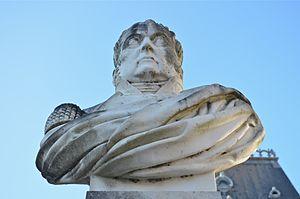
Place Belliard - Fontenay-le-Comte (Vendée)
Cet article recense les œuvres d'art dans l'espace public de la Vendée, en France.
La Place Belliard est une place située à Fontenay-le-Comte, en France, où sont situées six maisons et immeubles inscrits monuments historiques.